Answer in natural language. Considering the relative positions, where is block colour dresser (highlighted by a red box) with respect to dark bed with blue bedding (highlighted by a green box)? Choose between the following options: left or right
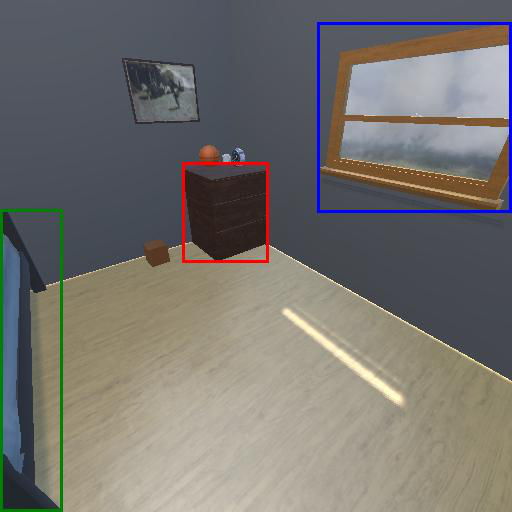
<answer>right</answer>